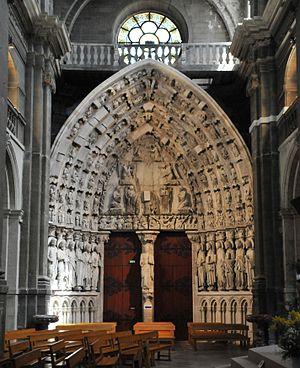
Dax est une commune du sud-ouest de la France, située dans le département des Landes. Elle appartient à l'ancienne province de Gascogne. C'est une station thermale très fréquentée. Ses habitants sont appelés les Dacquois.